History of personal computers

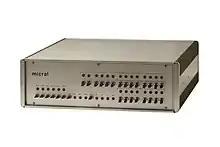
The Micral N

The French company R2E was formed by two former engineers of the Intertechnique company to sell their microcomputer designs based around the Intel 8008, beginning with the Micral N in 1973. The system was originally developed for the Institut national de la recherche agronomique to automate crop hygrometric measurements. The Micral N is credited as being the first commercially available microcomputer to feature a single chip CPU. It was possible to use the Micral as a personal computer but most were sold for use as controllers in automation applications.